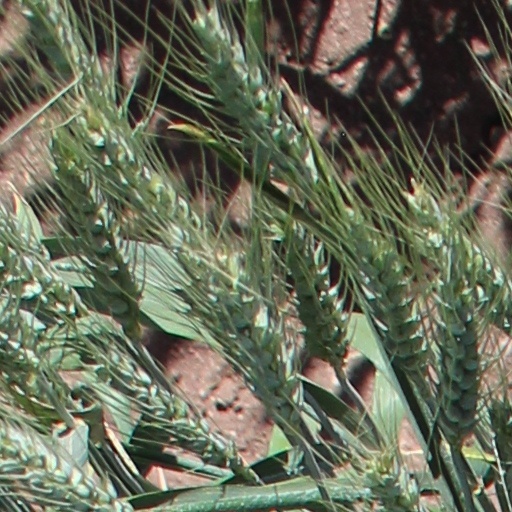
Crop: wheat